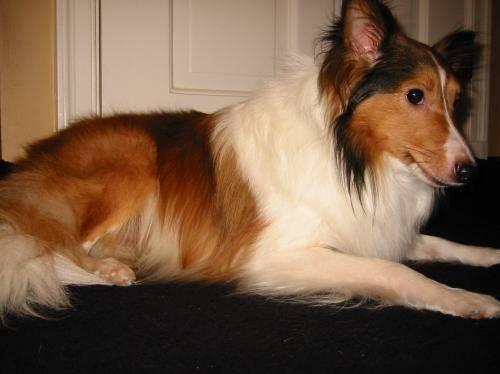
dog